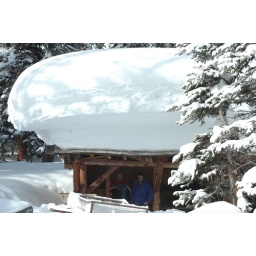
More snow on the roof shots with some of us standing underneath